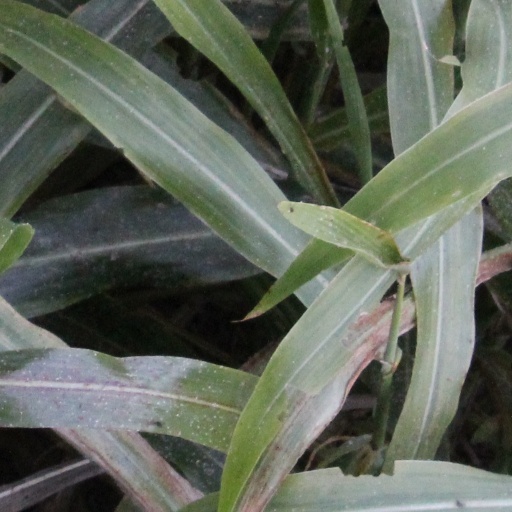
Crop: sorghum